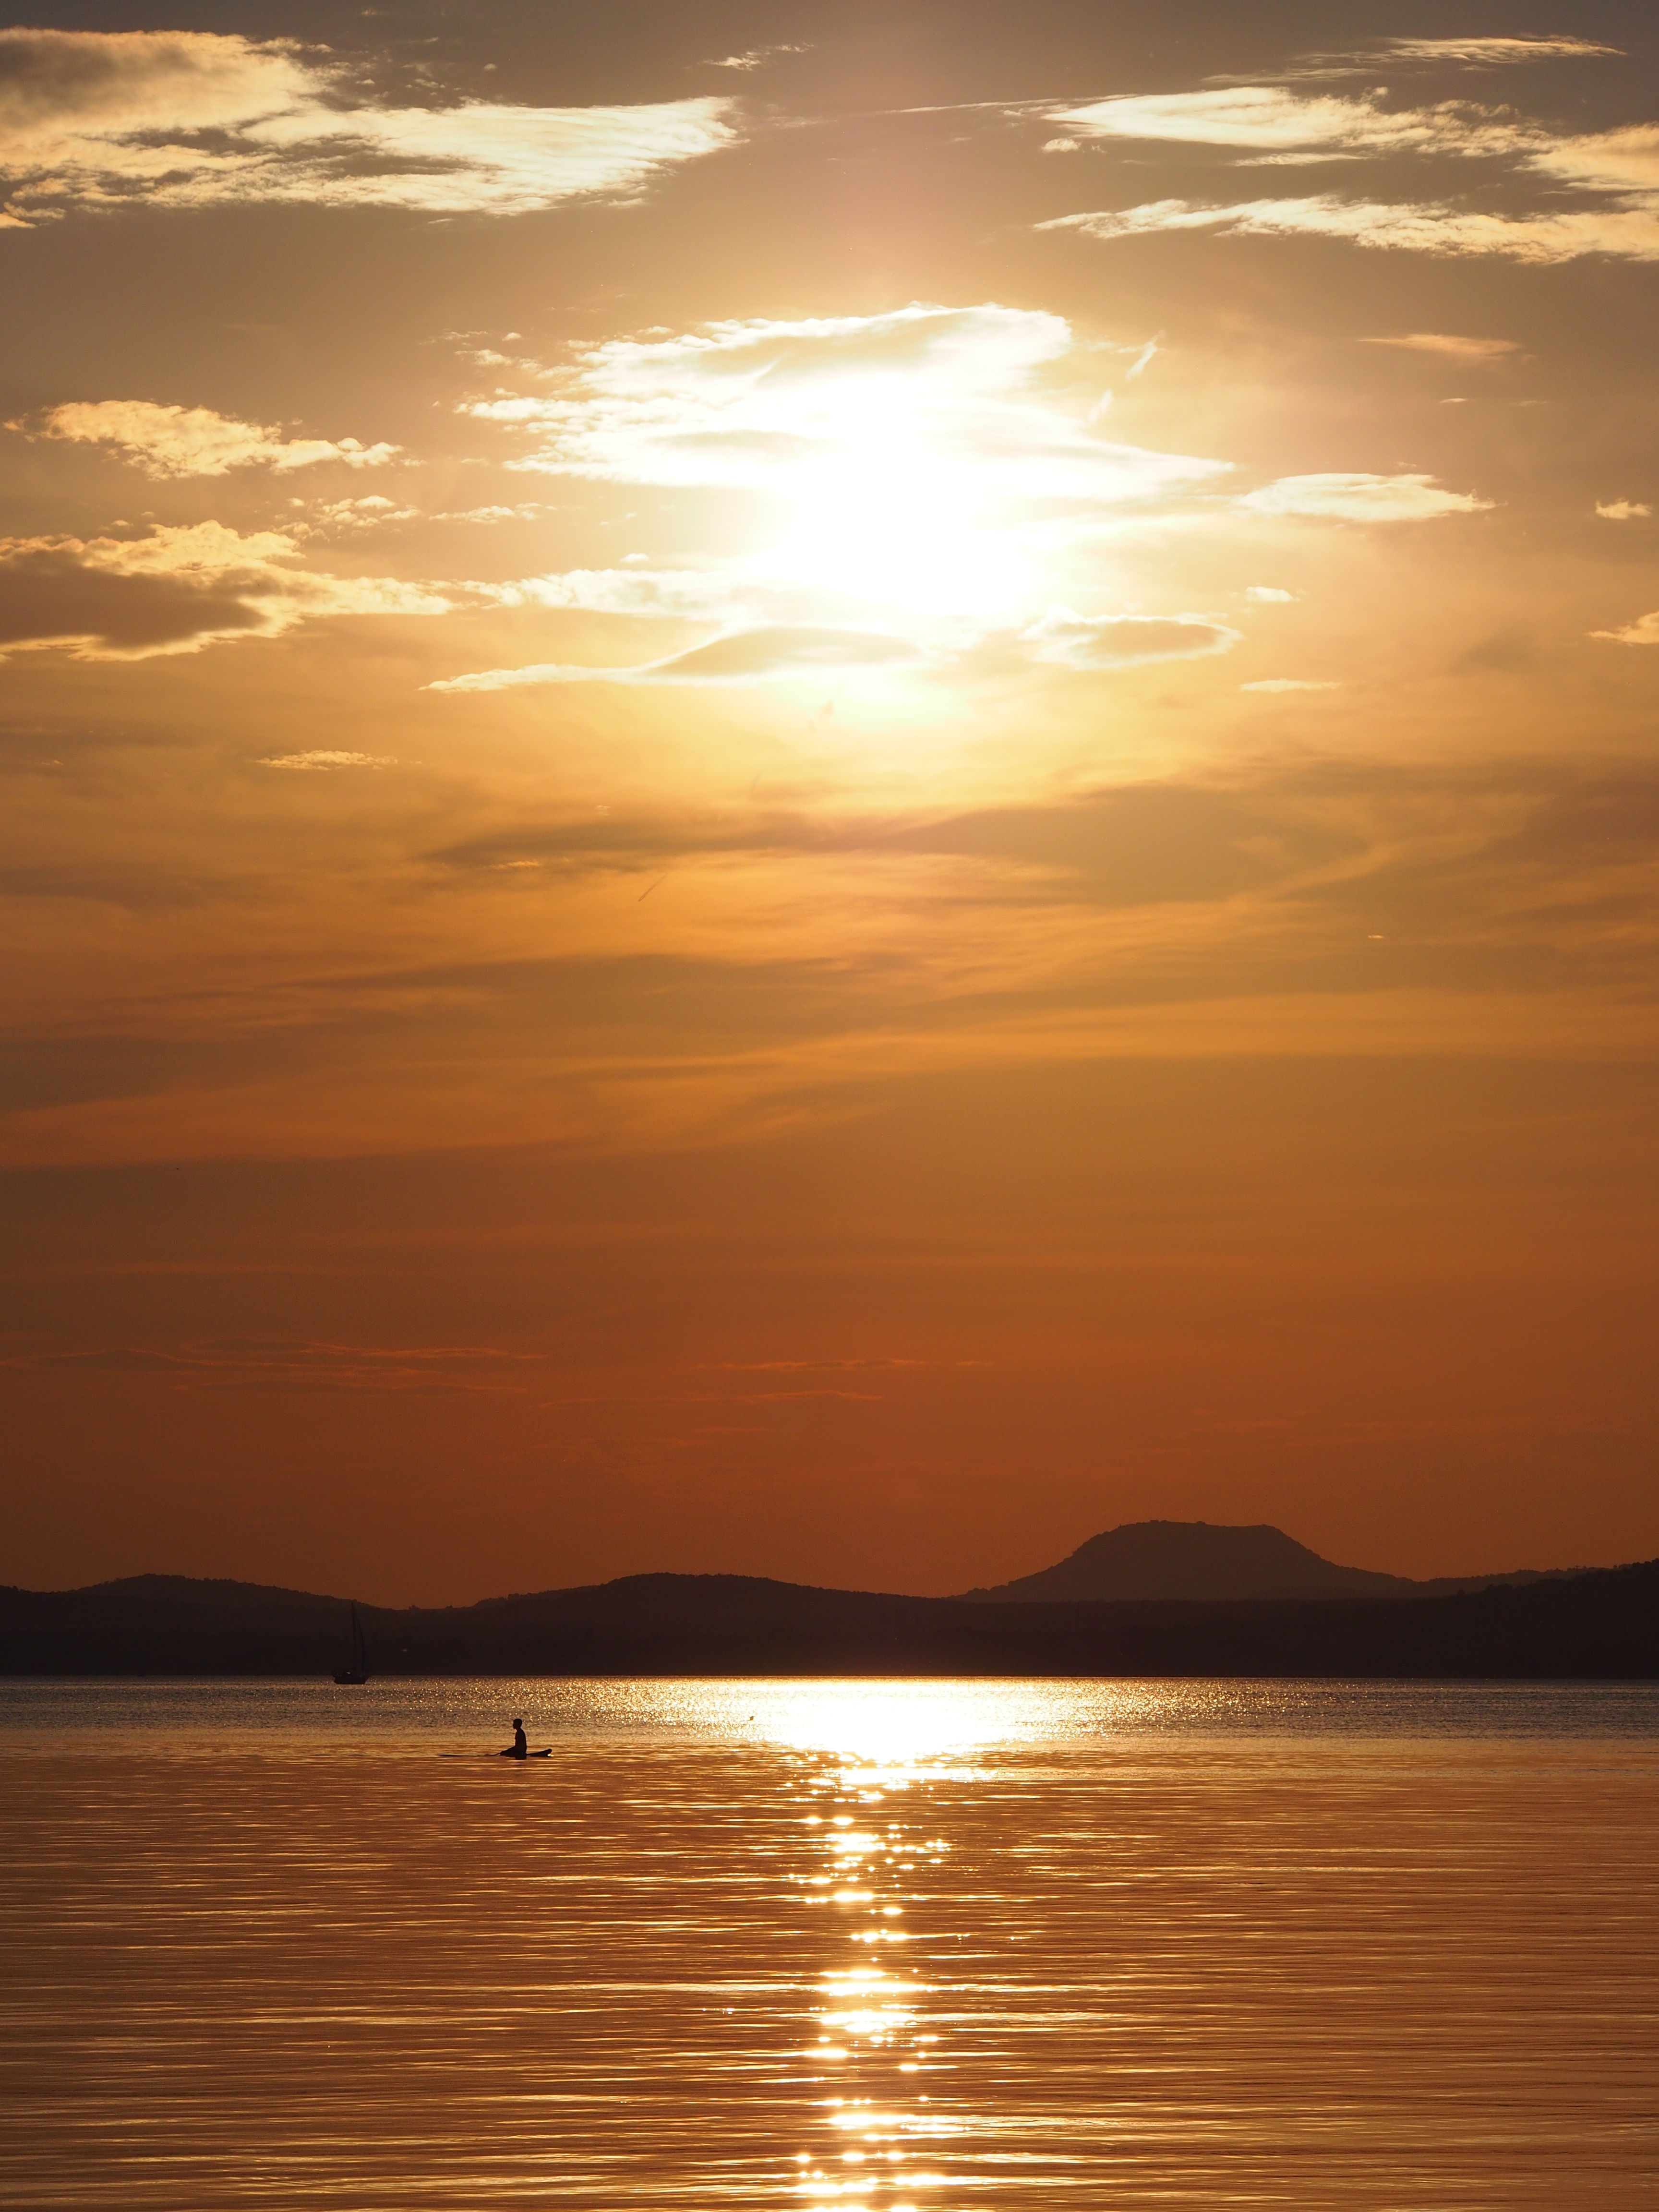
sea, water, nature, ocean, horizon, cloud, sky, sun, sunrise, sunset, sunlight, morning, shore, wave, lake, dawn, atmosphere, river, dusk, evening, reflection, calm, waterfront, lakeside, clouds, loch, afterglow, lake balaton, red sky at morning, ecoregion